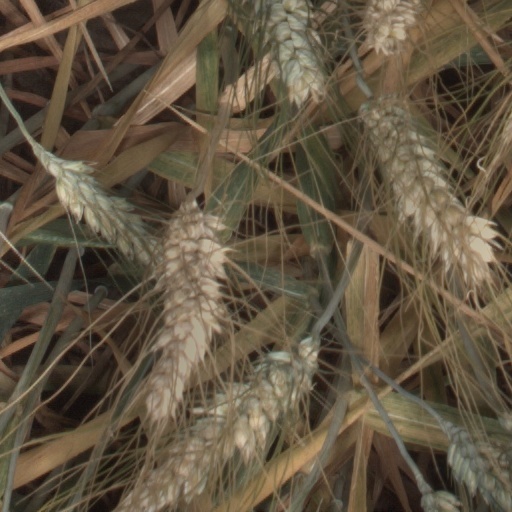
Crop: wheat